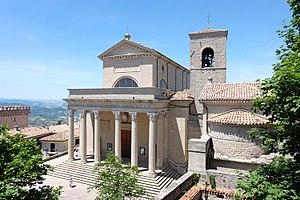
La basilique de Saint-Marin est le principal édifice religieux de la République de Saint Marin, situé dans la ville de Saint-Marin, la capitale.